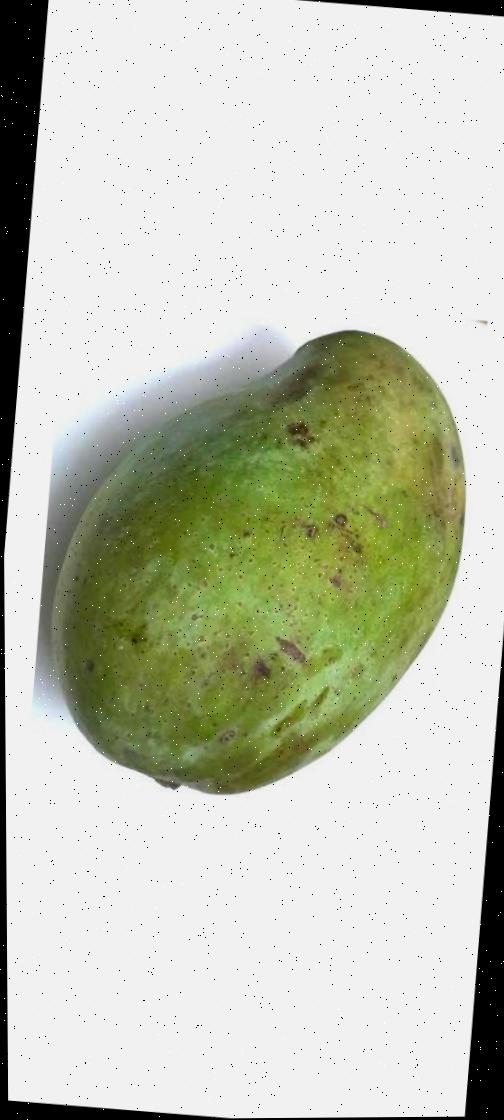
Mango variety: Fazli Classic